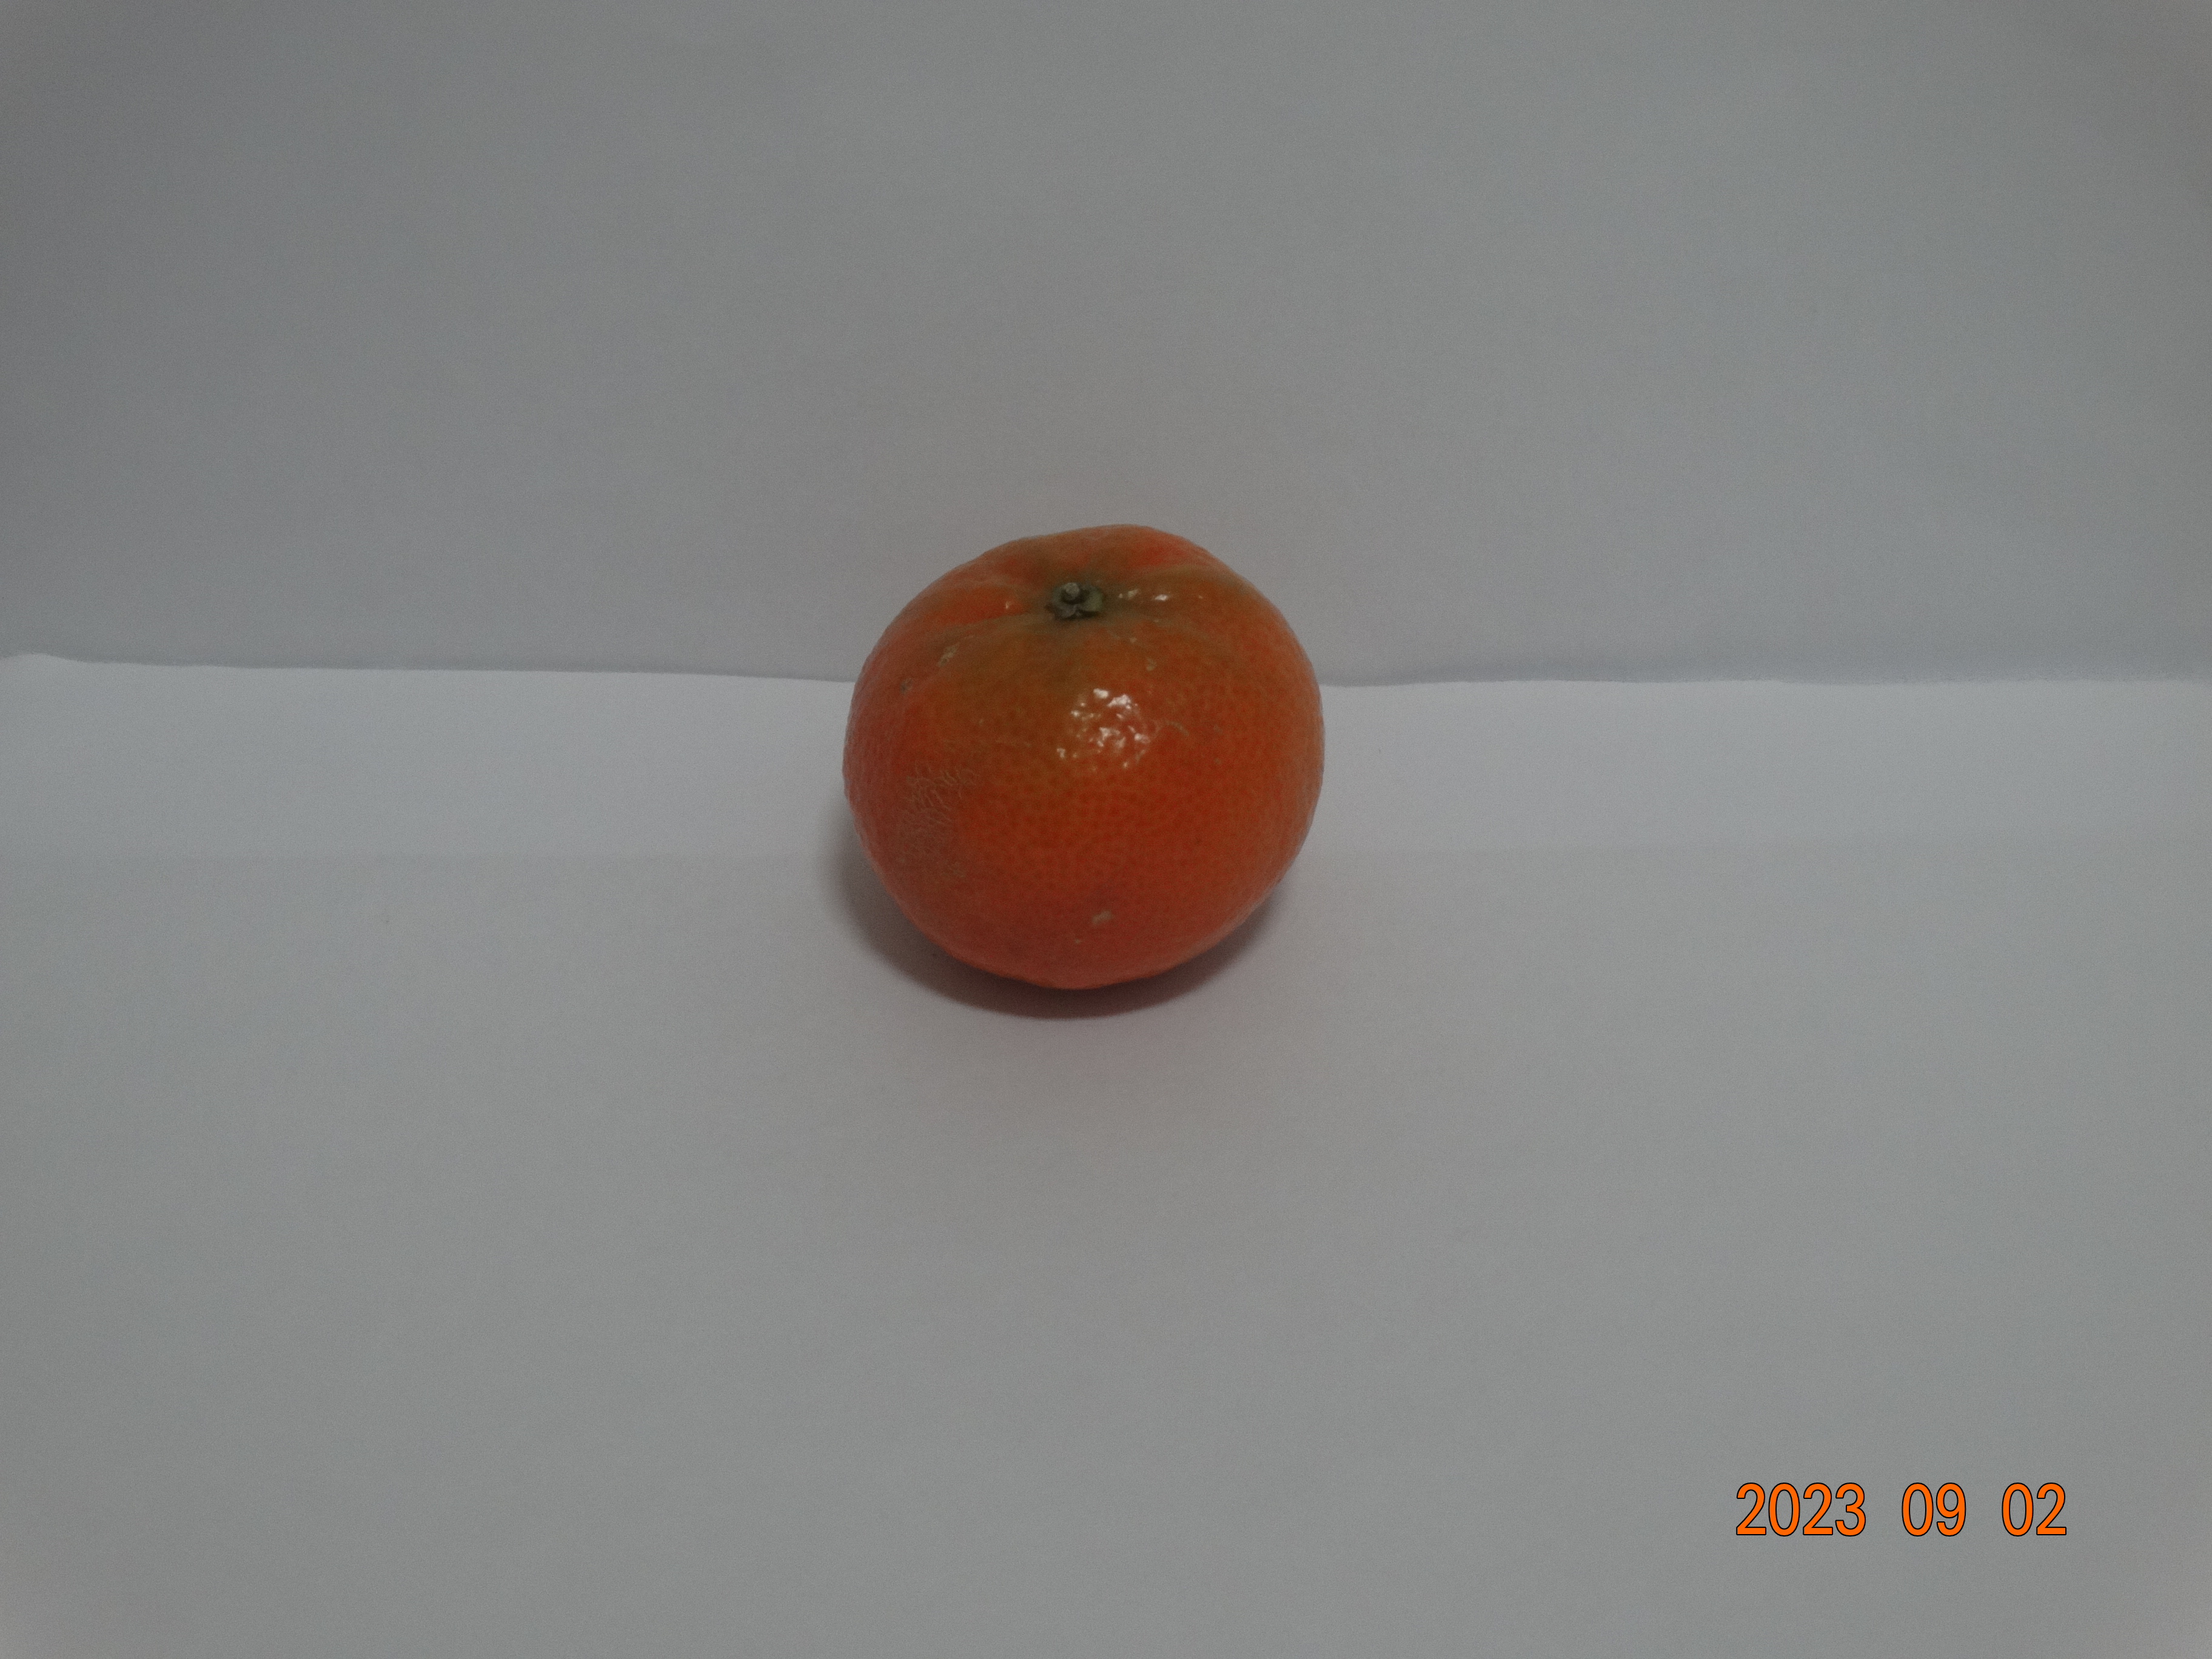
Citrus fruit variety: tangerine